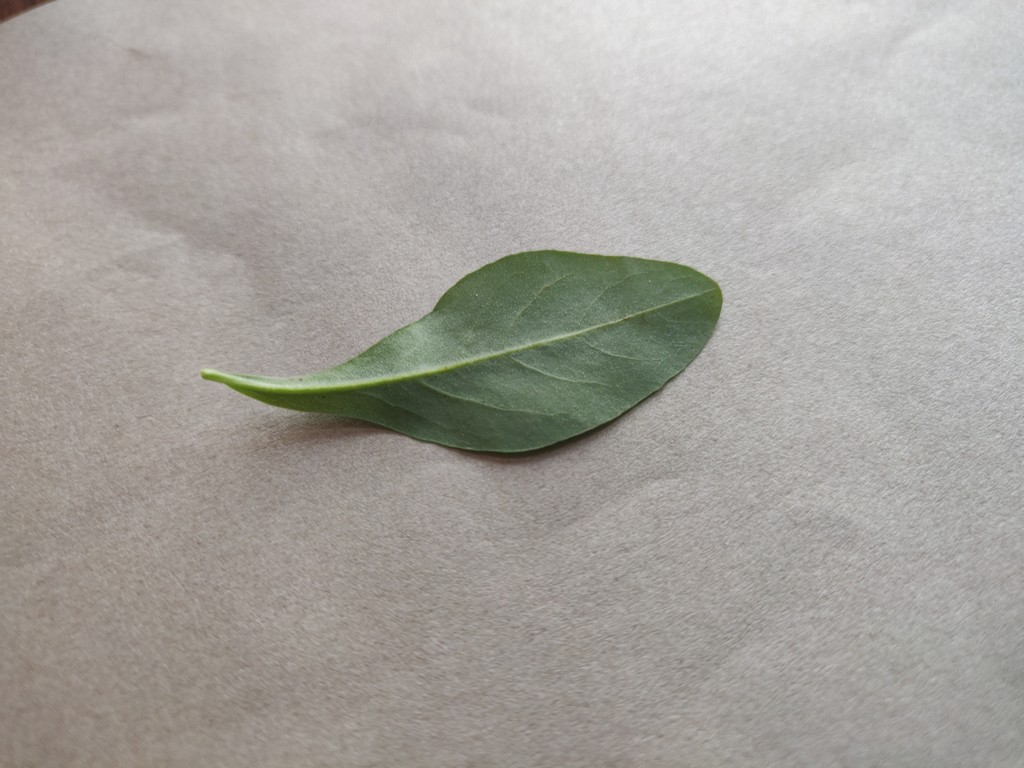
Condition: Healthy
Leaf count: single
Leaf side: back